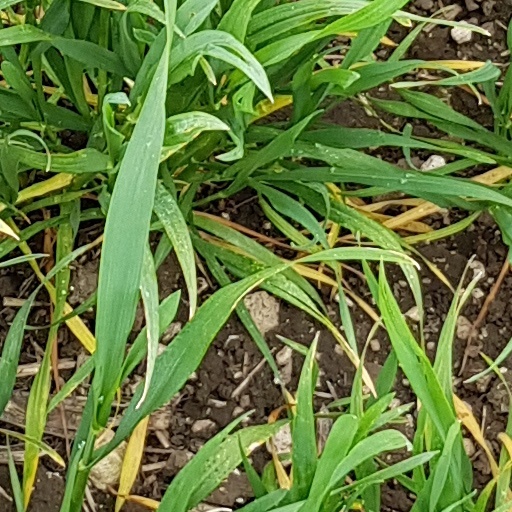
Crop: wheat